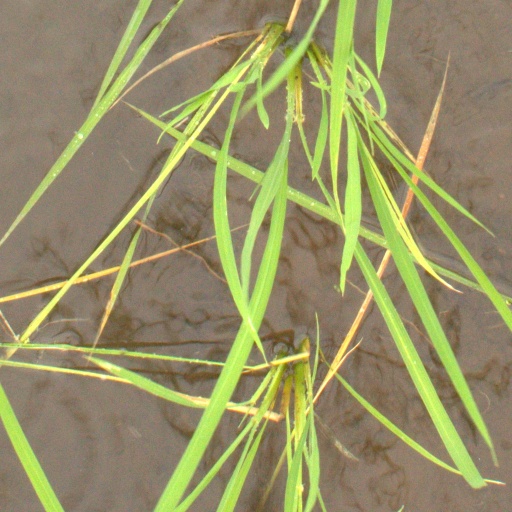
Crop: rice